Saint-Céneri-le-Gérei

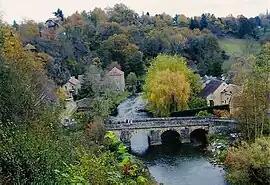
Bridge over the River Sarthe

Saint-Céneri-le-Gérei is a commune in the Orne department in north-western France.